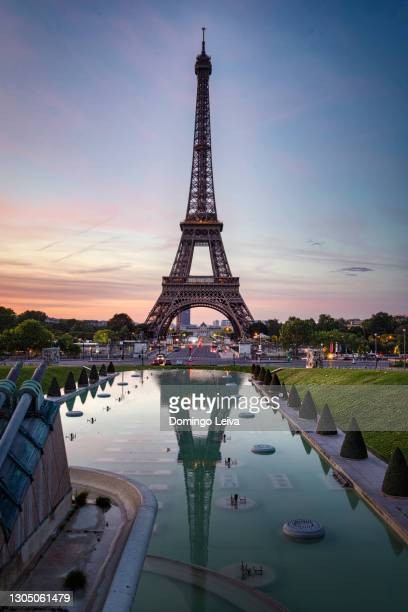
Landmark: Eiffel Tower